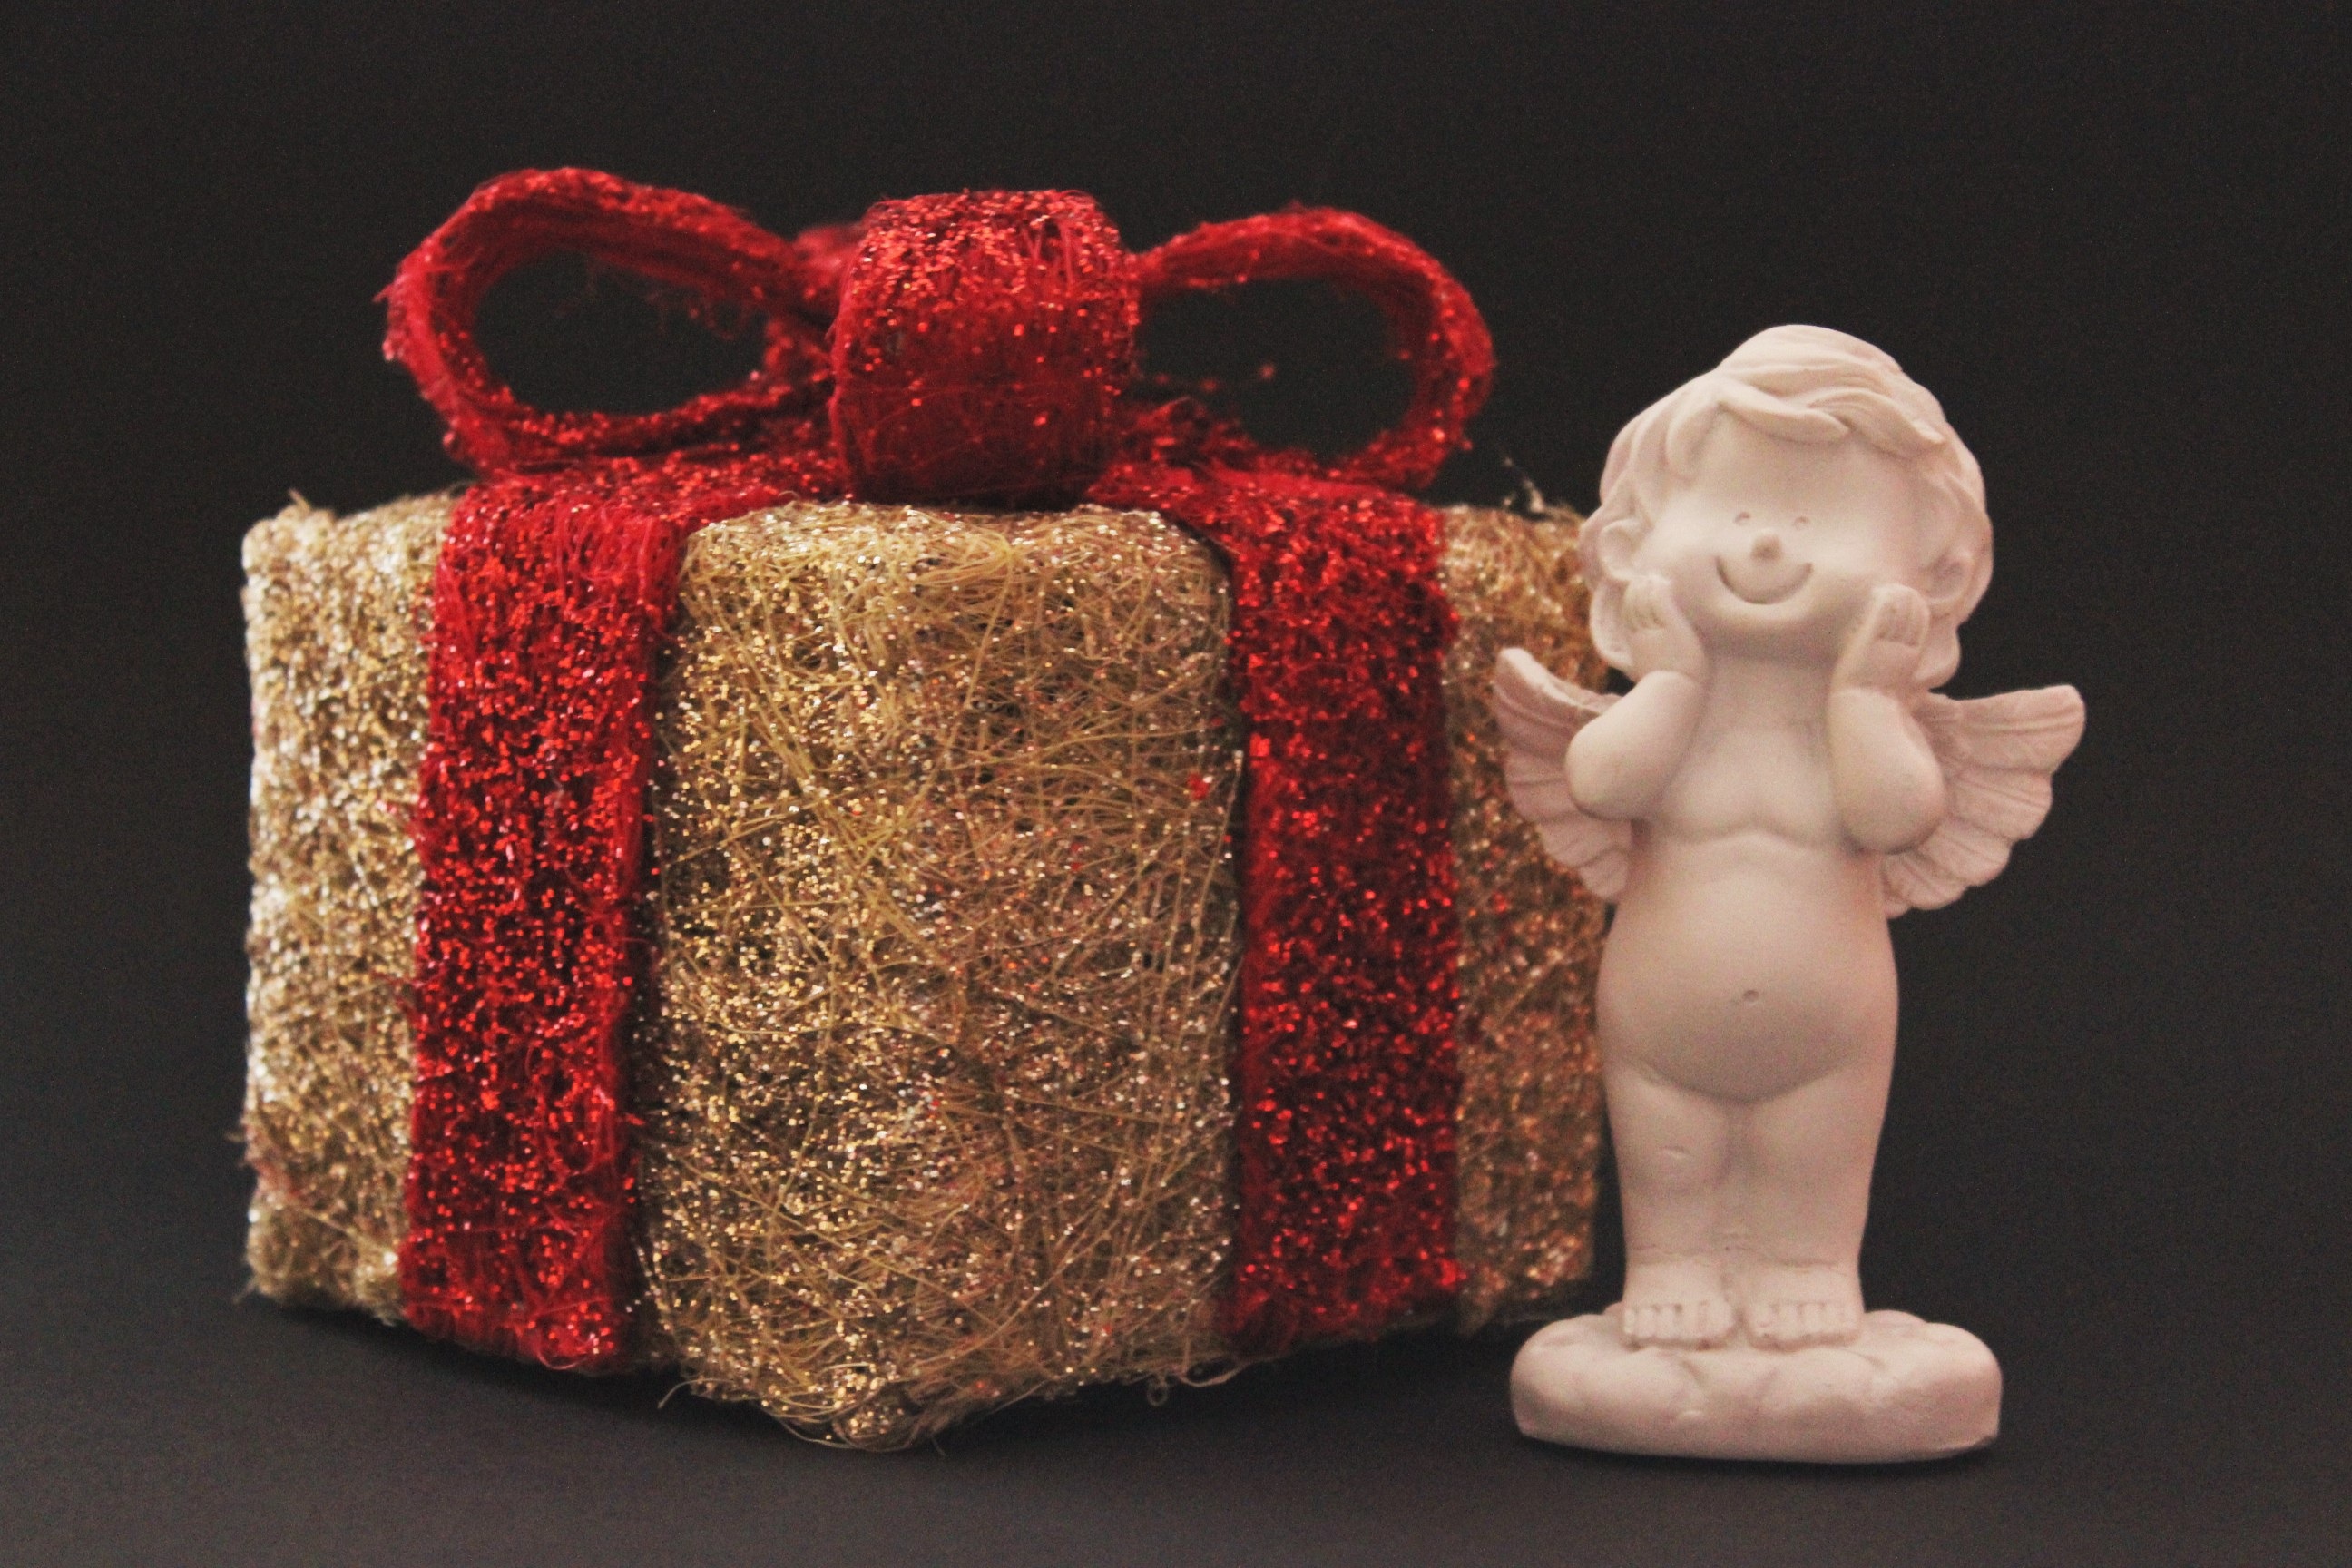
gift, decoration, red, romance, romantic, christmas, toy, christmas time, angel, art, gold, packaging, loop, made, packed, gift tape